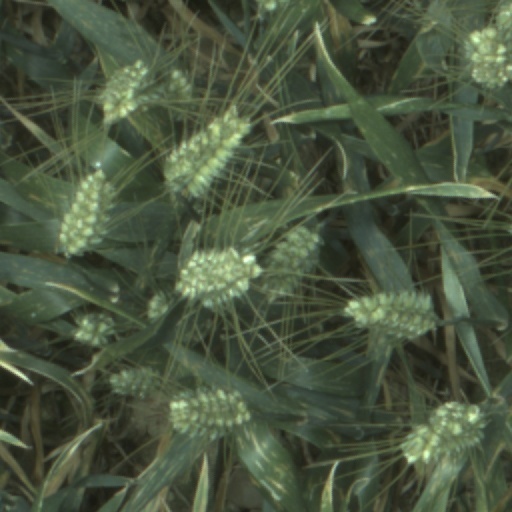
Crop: wheat